List of Yeovil Town F.C. managers

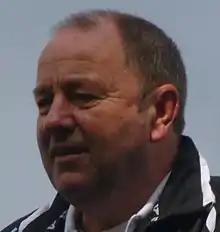
Gary Johnson, who in two spells as manager led Yeovil from the Conference to the Championship.

This chronological list of managers of Yeovil Town Football Club comprises all those who have held the position of manager of the first team of Yeovil Town since the club was first admitted to the Southern League in 1923 and subsequently turned professional. Each manager's entry includes his dates of tenure and the club's overall competitive record (in terms of matches won, drawn and lost), honours won and significant achievements while under his care. Caretaker managers are included, where known, as well as those who have been in permanent charge.